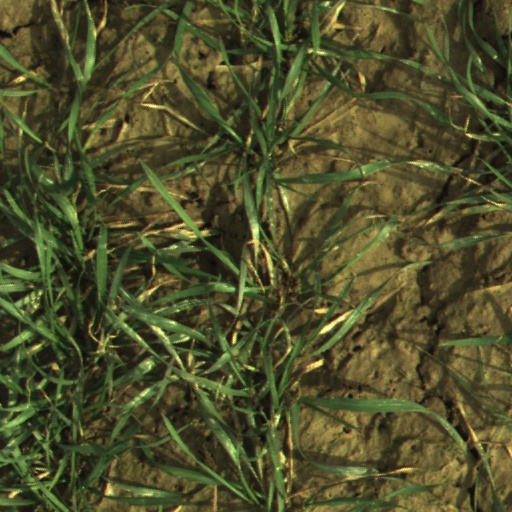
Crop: wheat